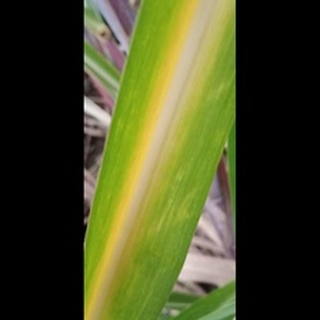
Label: sugarcane_yellow_leaf_disease